Santa Clara University

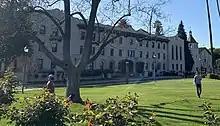
The Alviso Mall

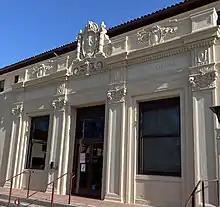
Kenna Hall, built in a Spanish Colonial Revival style in 1924

In 2014, Santa Clara University received the STARS Gold Rating by Association for the Advancement of Sustainability in Higher Education (AASHE). In 2015, Santa Clara University ranked No.19 on the Princeton Review's new "Top 50 Green Colleges" list and is also featured in The Princeton Review Guide to 353 Green Colleges as one of the most environmentally responsible colleges.